Jennie Goodell Blow

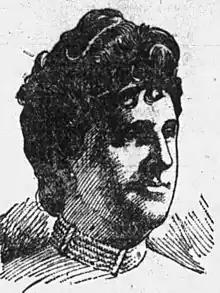
Sketch, circa 1901

Jennie Goodell Blow (September 18, 1860 – January 26, 1935) was a prominent American-born socialite. Blow resided in a number of different locations during her life. Hailing from a prominent family, married to a wealthy man, and reputed for her beauty, Blow established herself as a leading society figure in several different cities. While residing in the United Kingdom, she was a leader in the successful effort to convert the "Maine" into a hospital ship during the Boer War. The idea for this effort had been Blow's. She worked with Lady Randolph Churchill and Fanny Ronalds to lead this effort and was recognized for it by Queen Victoria and later Edward VII.